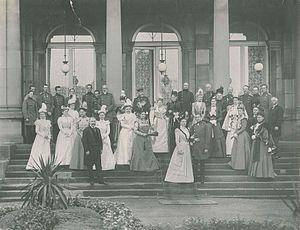
La princesse Pauline de Wurtemberg, née le 19 décembre 1877 à Stuttgart et morte le 7 mai 1965 à Ludwigsburg, est une princesse allemande de la maison de Wurtemberg. Fille aînée de Guillaume II de Wurtemberg et de son épouse la princesse Marie de Waldeck-Pyrmont, elle devient princesse de Wied en épousant Guillaume Frédéric de Wied. Elle est connue pour avoir été, pendant plusieurs années, une directrice régionale de la Croix-Rouge allemande.